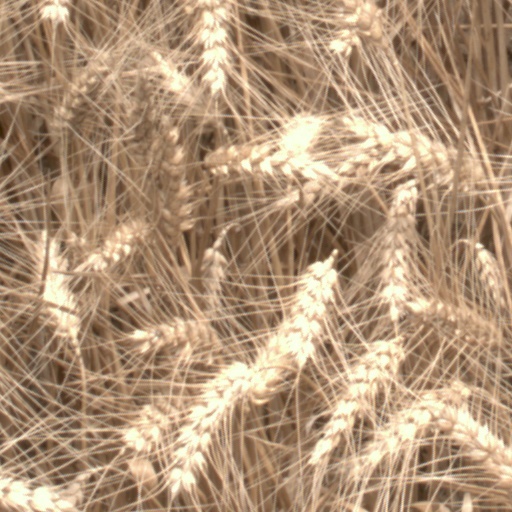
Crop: wheat